Miyakoizumi Station

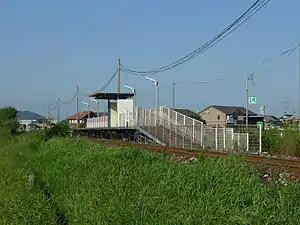
Miyakoizumi Station

is a passenger railway station located in the city of Yukuhashi, Fukuoka Prefecture, Japan. It is operated by the third-sector railway operator Heisei Chikuhō Railway. On 1 April 2009, a nearby industrial valve manufacturer, , acquired naming rights to the station. Therefore, the station is alternatively known as .